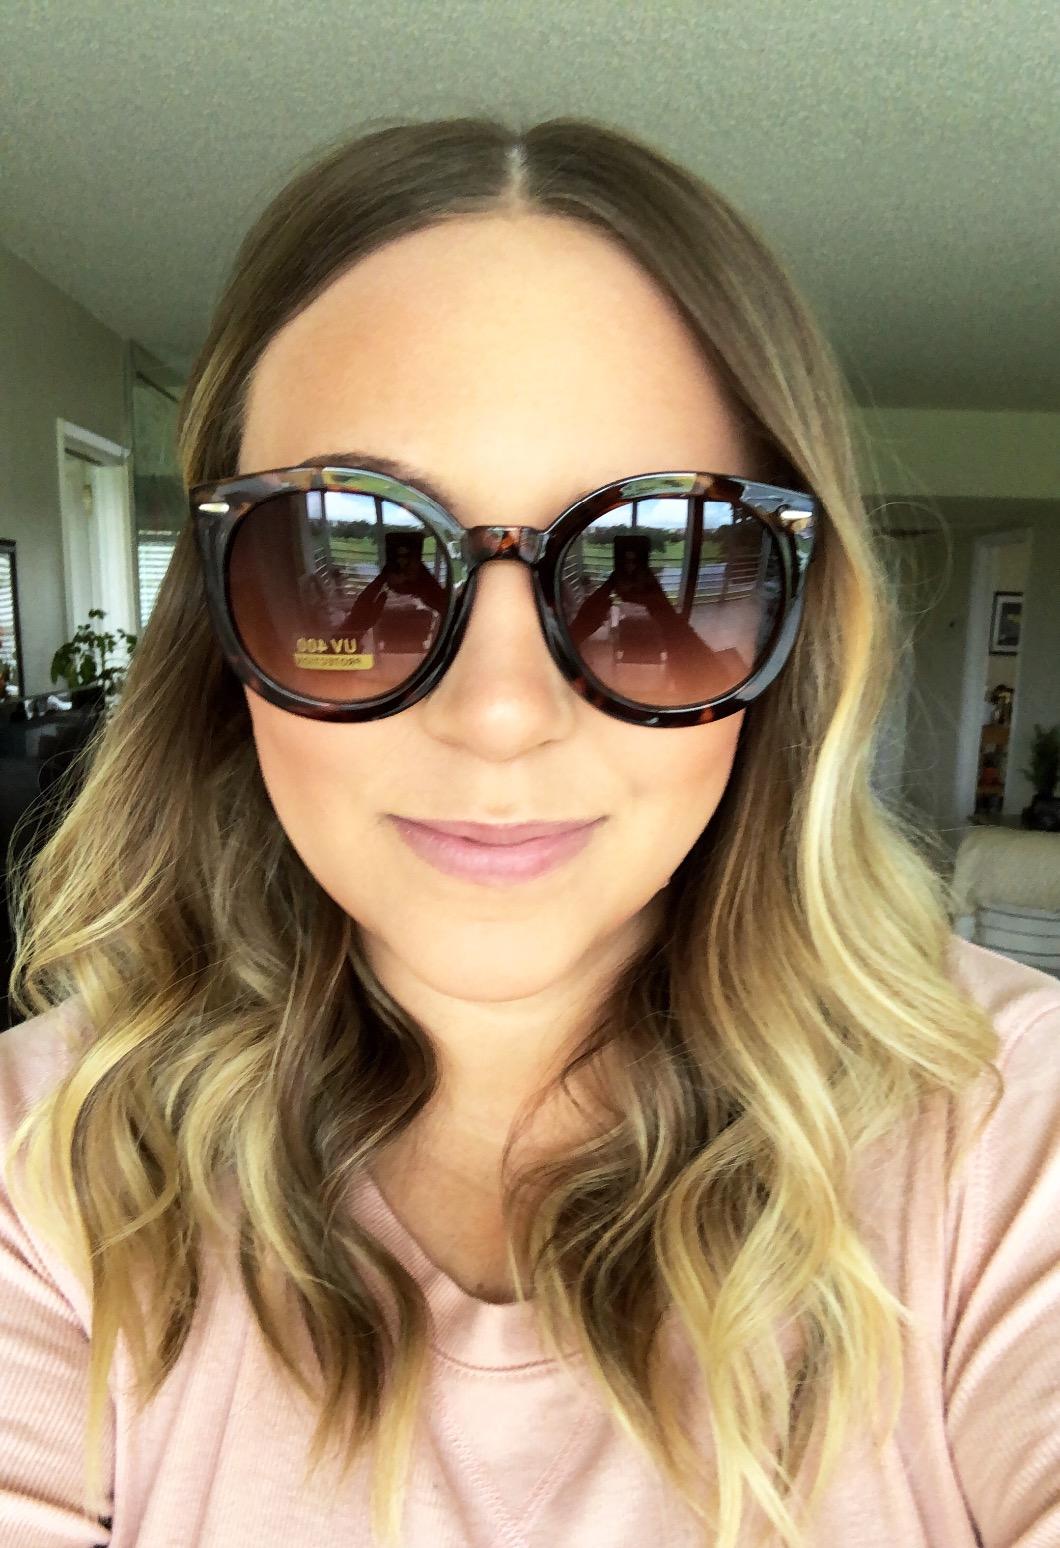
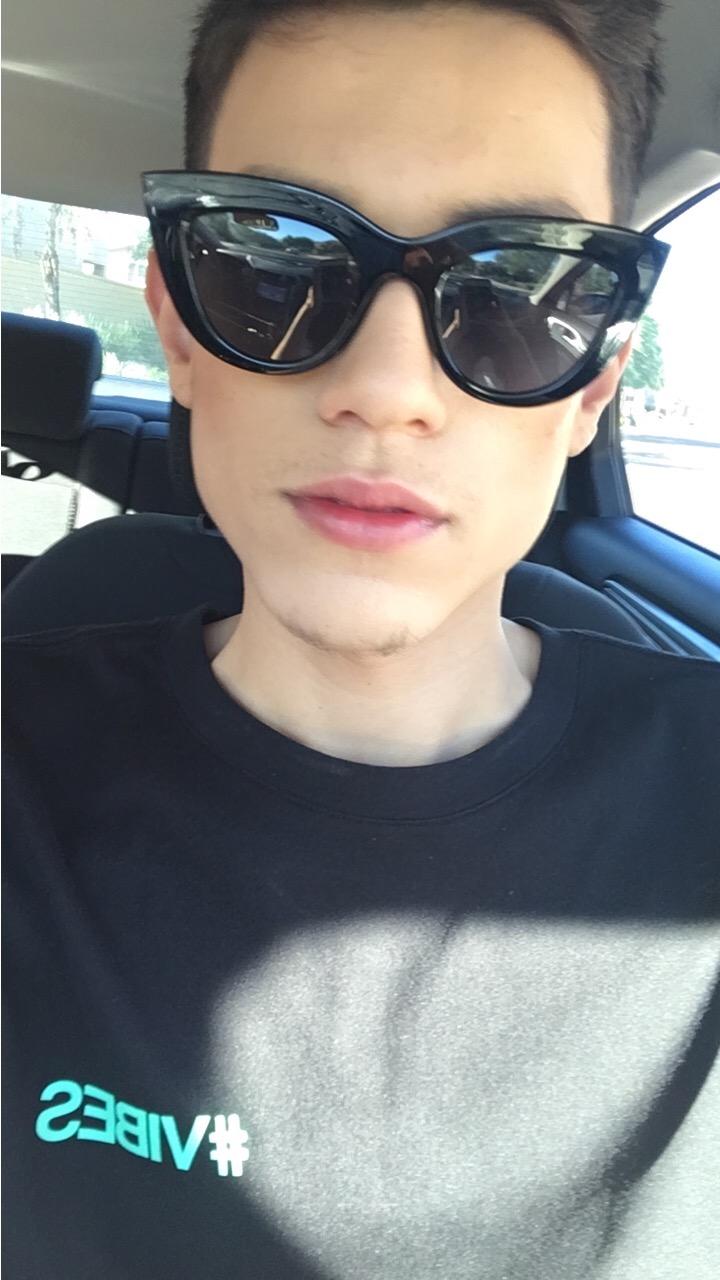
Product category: accessories_sunglasses
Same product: no